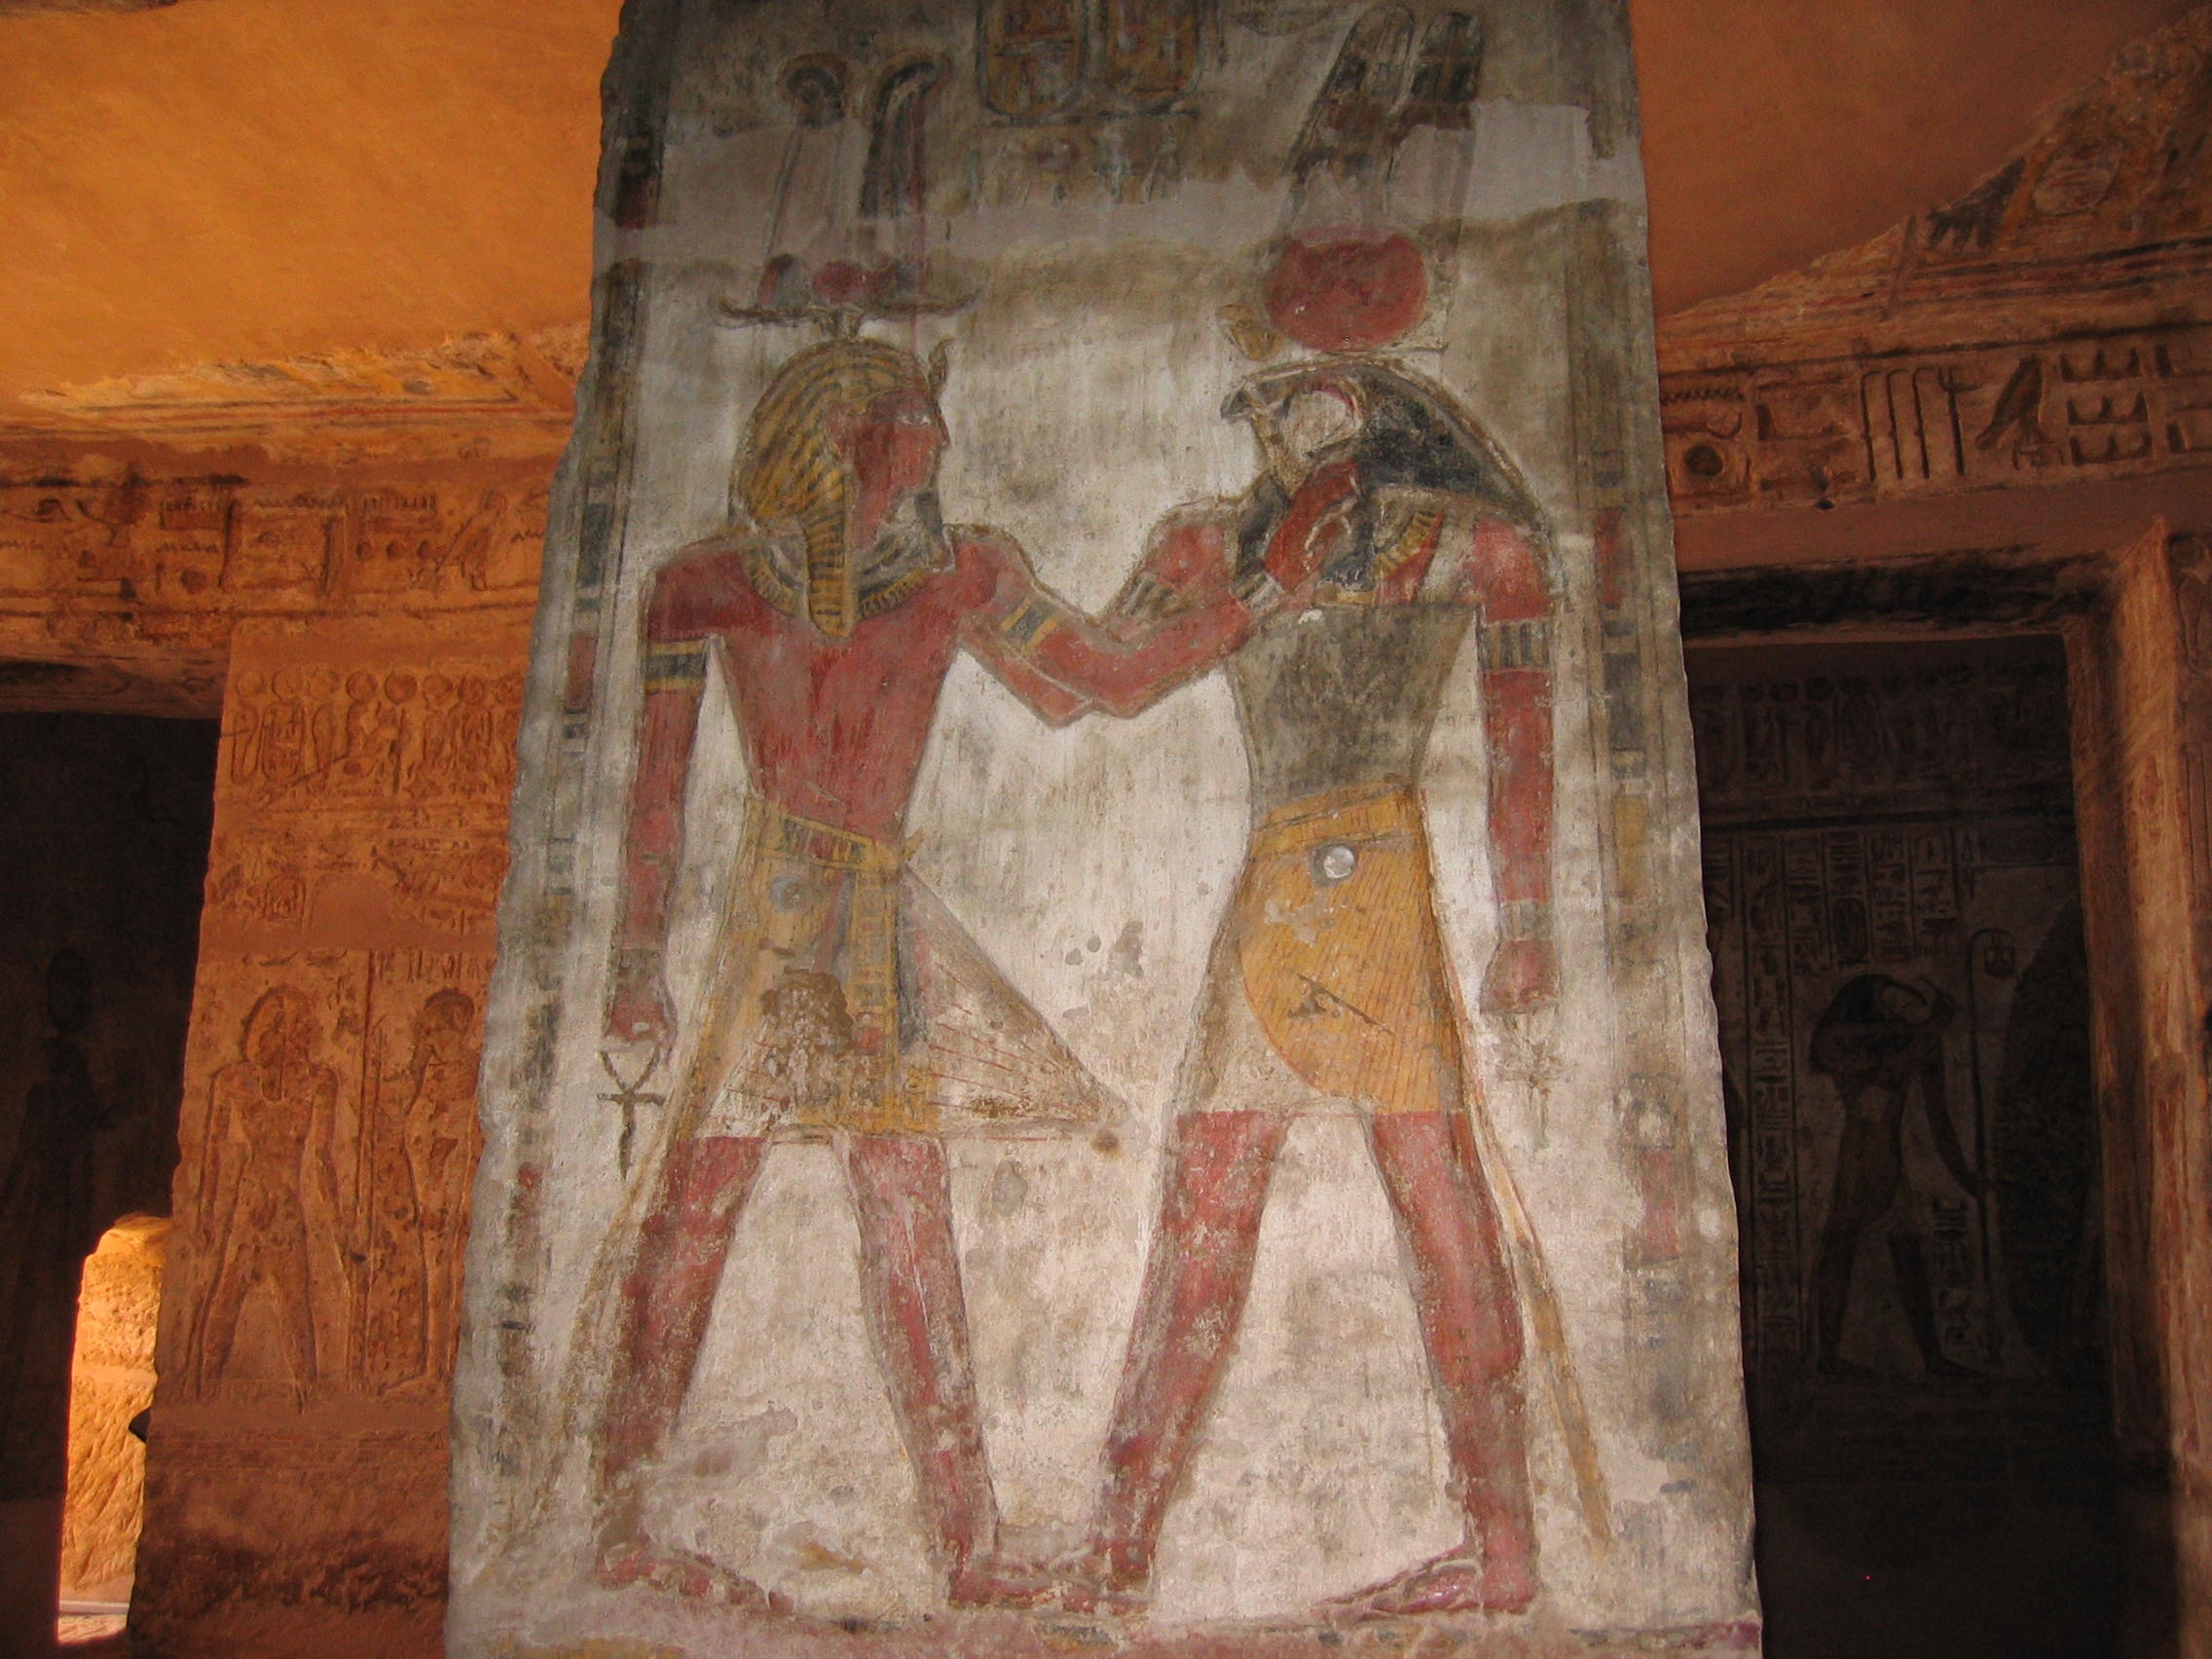
antique, wall, historic, painting, egypt, art, archaeology, temple, carving, middle ages, egyptian, pharaoh, wall painting, ancient history